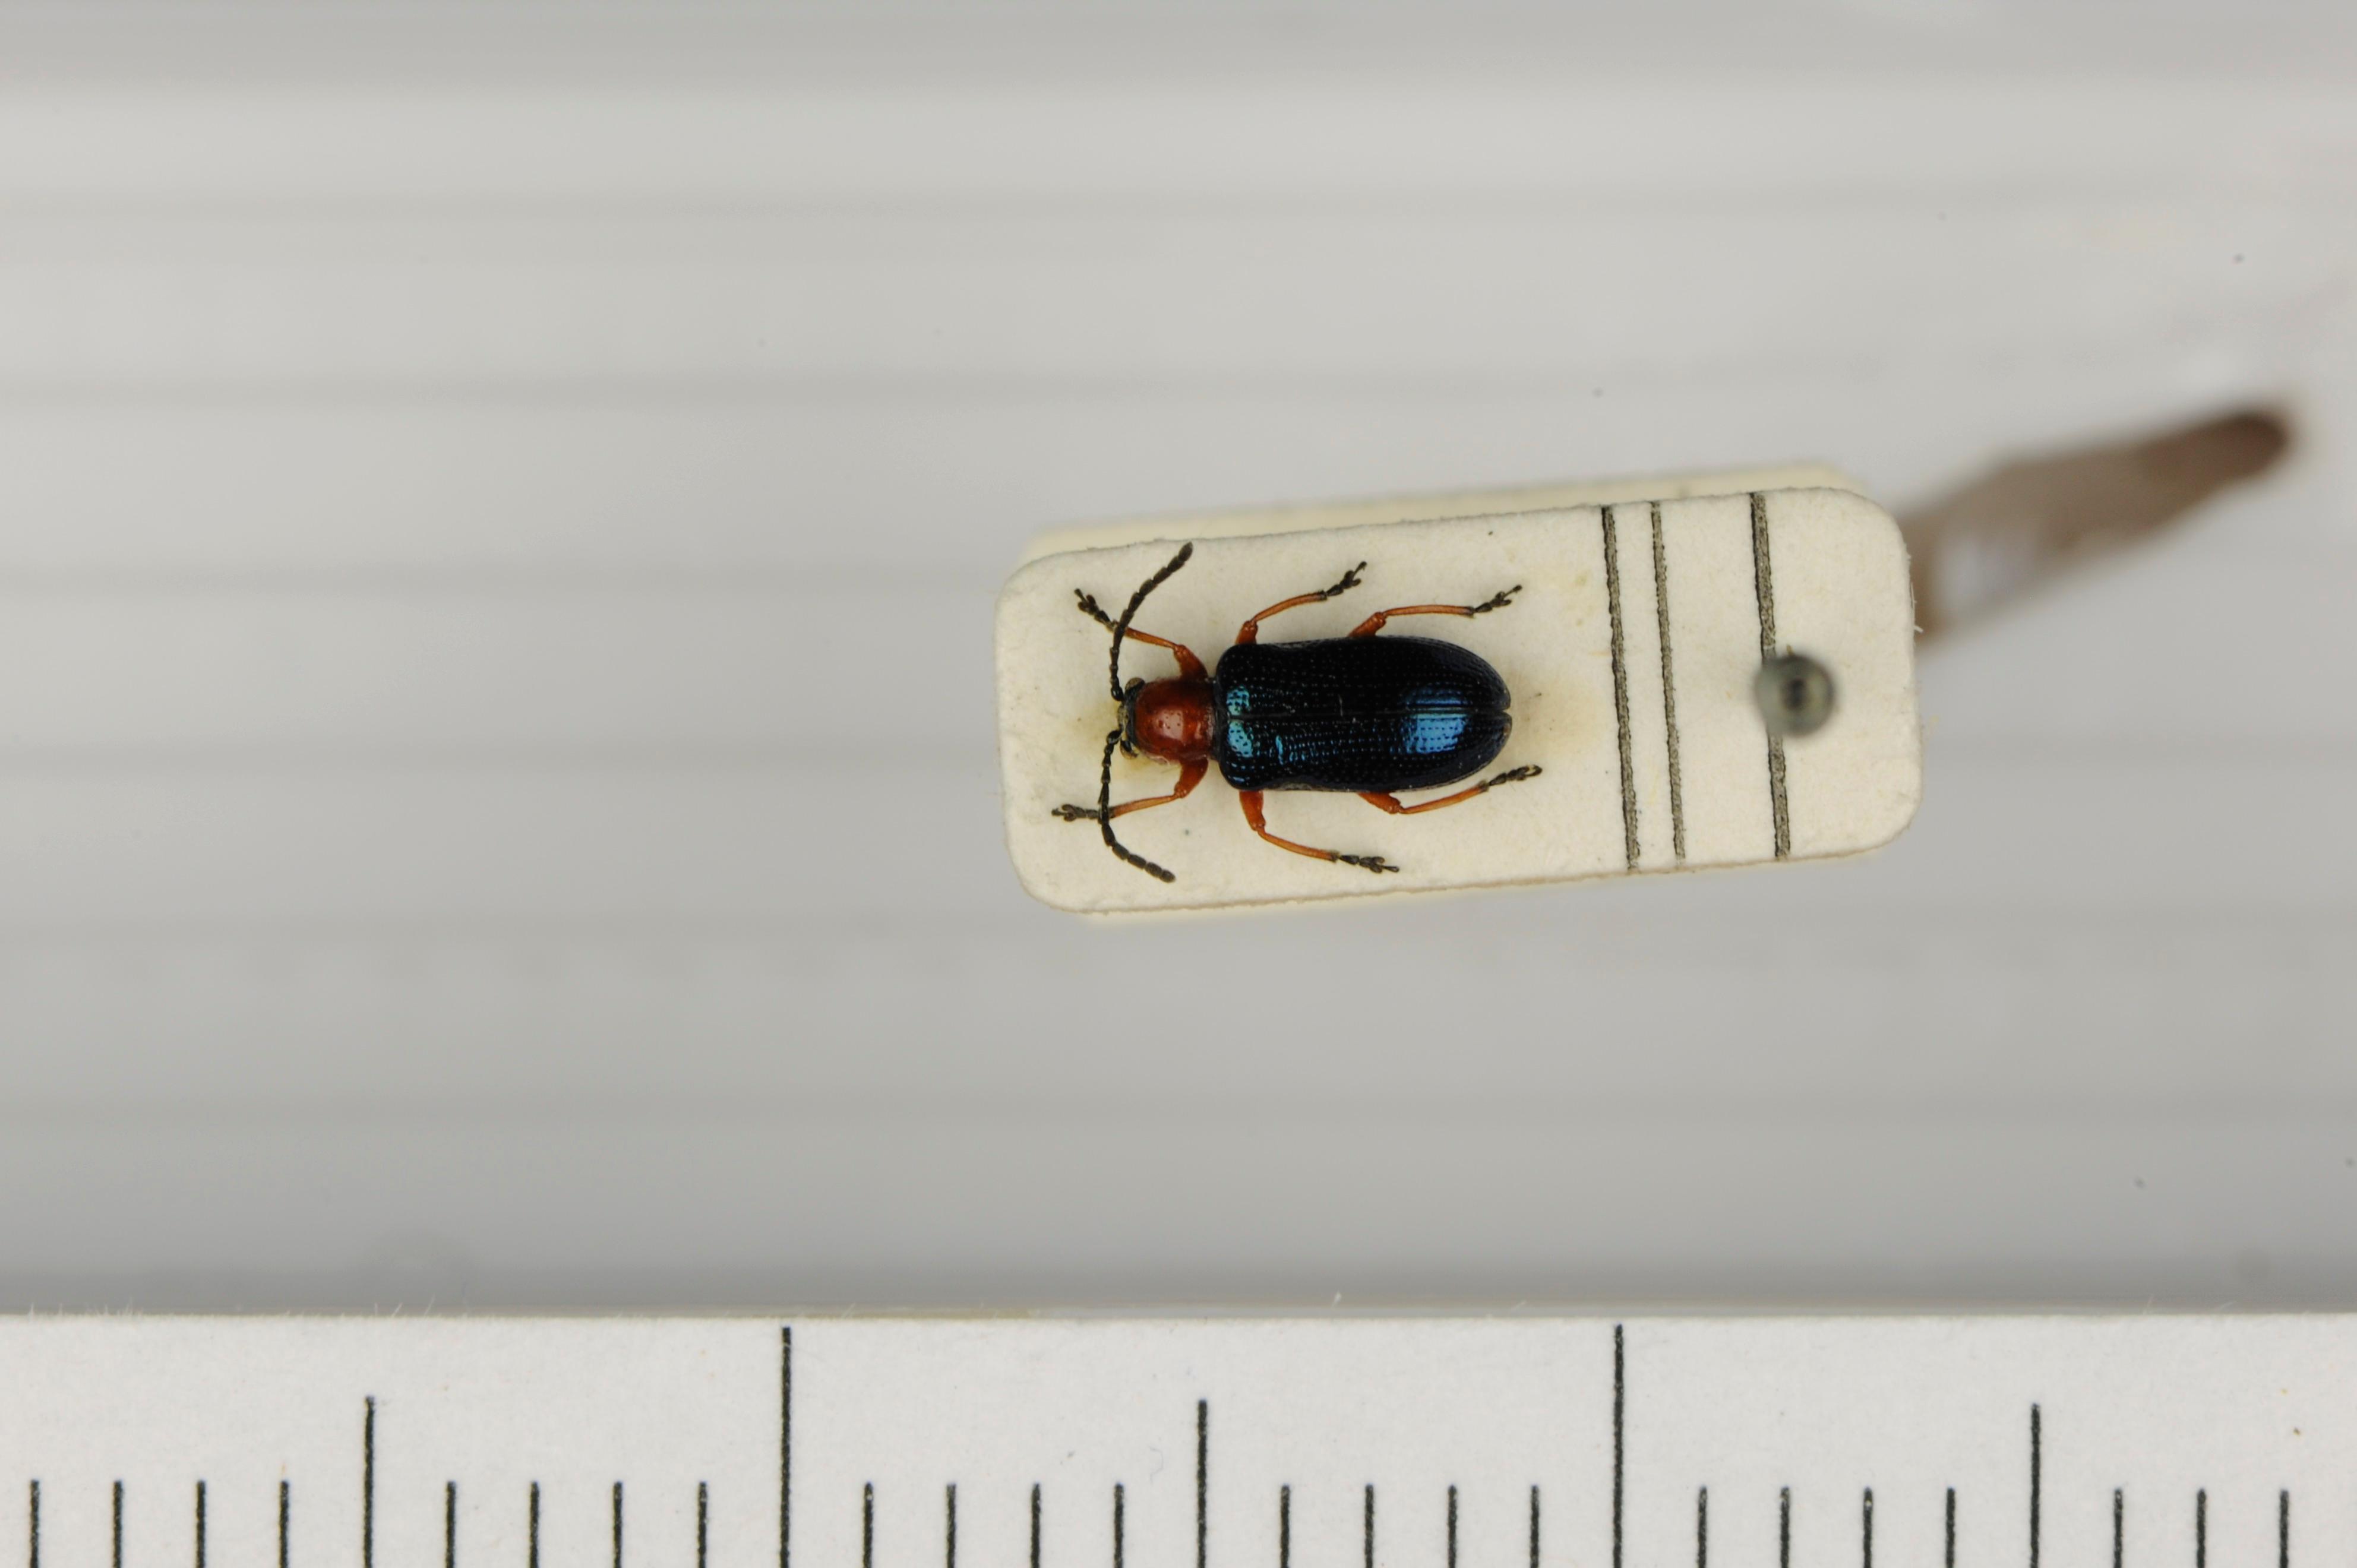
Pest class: cereal_leaf_beetle